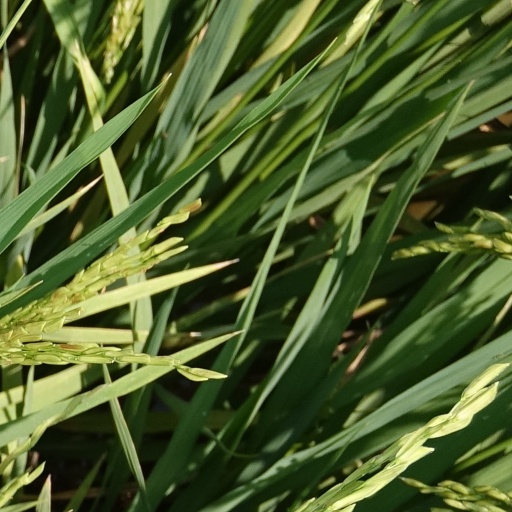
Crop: rice